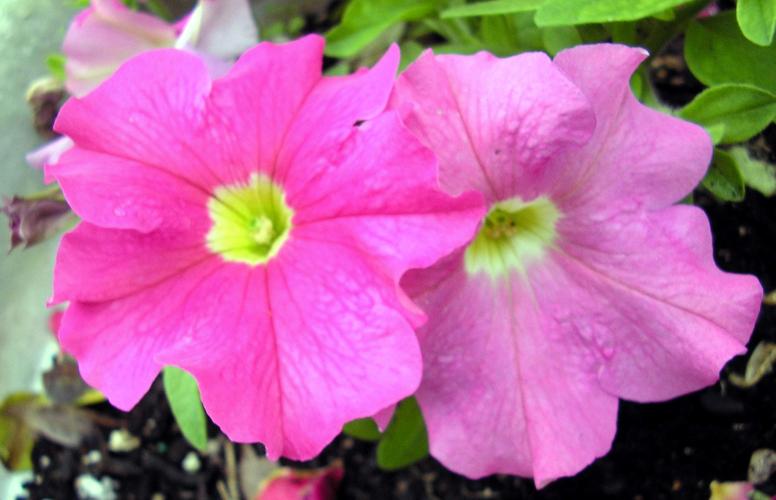
Label: petunia